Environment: lab
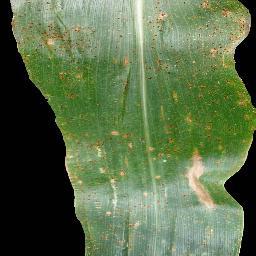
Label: common_rust